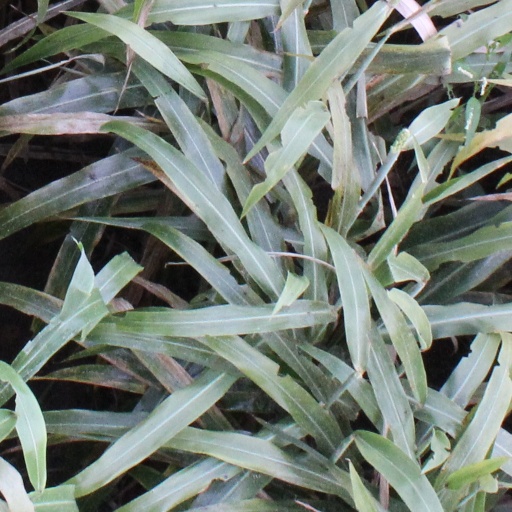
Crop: sorghum